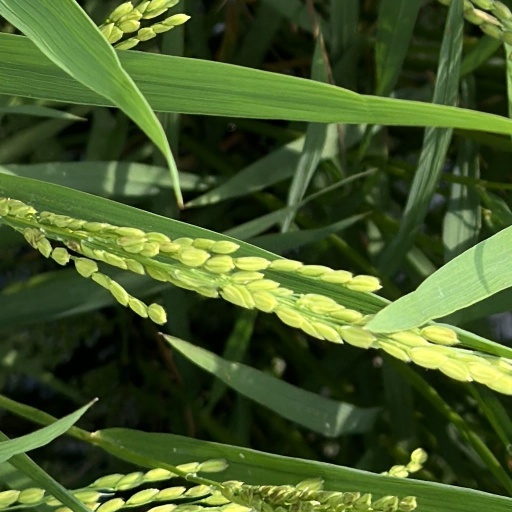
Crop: rice